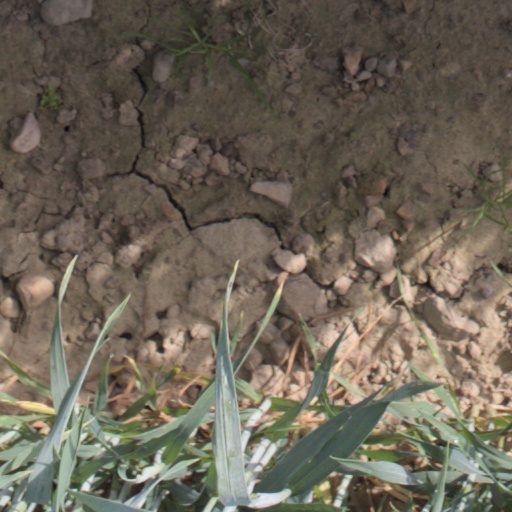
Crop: wheat